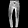
Label: Trouser